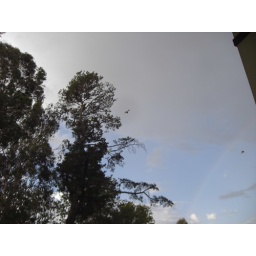
Birds flying to trees in the rain